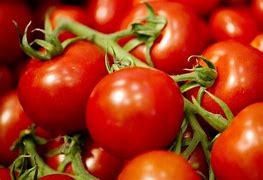
Label: tomato